David Consuegra

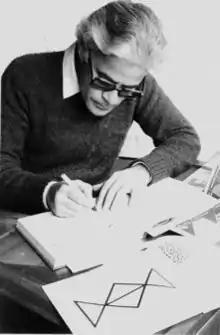
David Consugra. Museum of Modern Art, Bogota

David Consuegra Uribe (1939–2004) was a Colombian graphic designer and illustrator. He created dozens of logos for Colombian institutions, such as Inravisión, the Colombian Liberal Party, and the Bogotá Museum of Modern Art. He was also a visiting professor at Virginia Commonwealth University and the University of Barcelona.